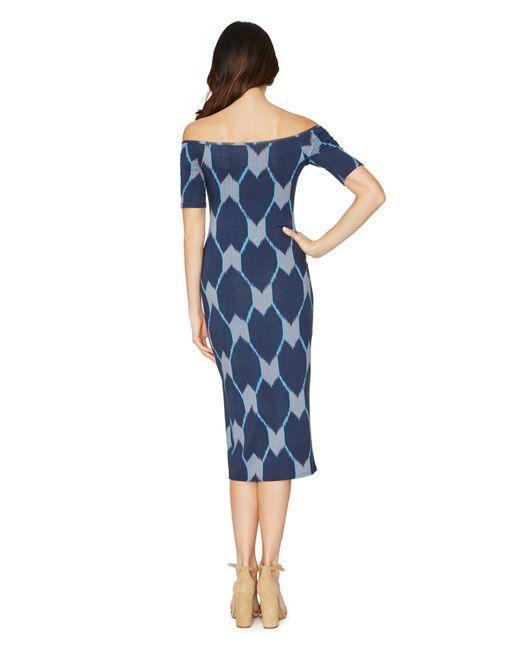
Blaues schulterfreies Kleid mit Interlings-Design, formelle Kleidung